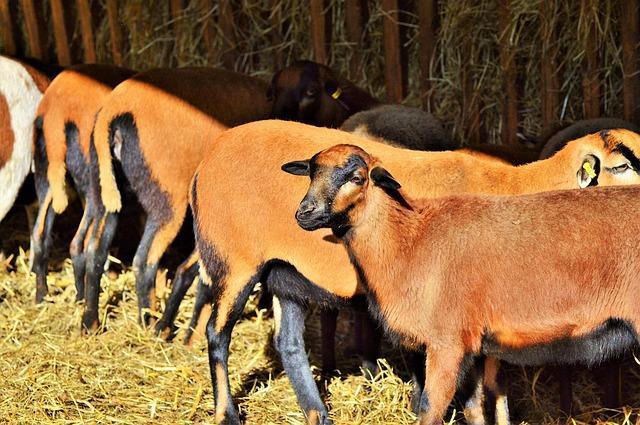
sheep